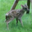
Label: deer